Thomas Brassey

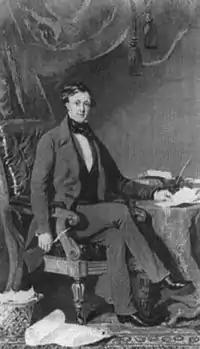
Thomas Brassey in 1830

Thomas Brassey was educated at home until the age of 12, when he was sent to The King's School in Chester. Aged 16, he became an articled apprentice to a land surveyor and agent, William Lawton. Lawton was the agent of Francis Richard Price of Overton, Flintshire. During the time Brassey was an apprentice he helped to survey the new Shrewsbury to Holyhead road (this is now the A5), assisting the surveyor of the road. While he was engaged in this work he met the engineer for the road, Thomas Telford. When his apprenticeship ended at the age of 21, Brassey was taken into partnership by Lawton, forming the firm of "Lawton and Brassey". Brassey moved to Birkenhead where their business was established. Birkenhead at that time was a very small place; in 1818 it consisted of only four houses. The business flourished and grew, extending into areas beyond land surveying. At the Birkenhead site a brickworks and lime kilns were built. The business either owned or managed sand and stone quarries in Wirral. Amongst other ventures, the firm supplied the bricks for building the custom house for the port which was developing in the town. Many of the bricks needed for the growing city of Liverpool were supplied by the brickworks and Brassey devised new methods of transporting his materials, including a system similar to the modern method of palletting, and using a gravity train to take materials from the quarry to the port. When Lawton died, Brassey became sole manager of the company and sole agent and representative for Francis Price. It was during these years that he gained the basic experience for his future career.